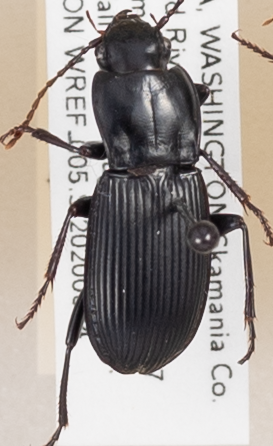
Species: Pterostichus herculaneus
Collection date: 2020-08-04
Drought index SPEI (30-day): -1.258
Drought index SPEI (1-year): -0.8
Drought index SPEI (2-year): -2.09